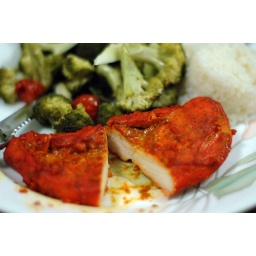
My version of chicken tandoori broiled in the toaster oven for 20 minutes or a little less. YUMMY!